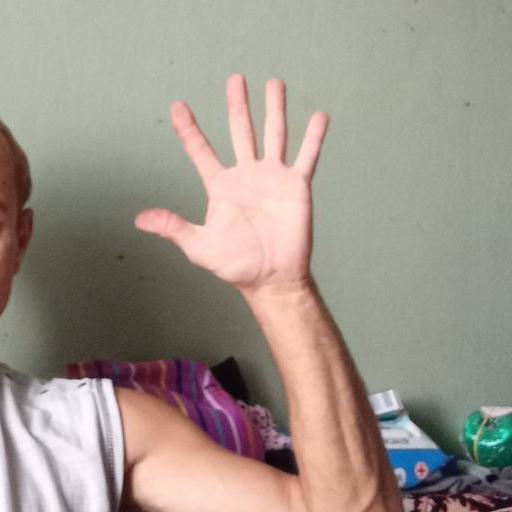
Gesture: palm